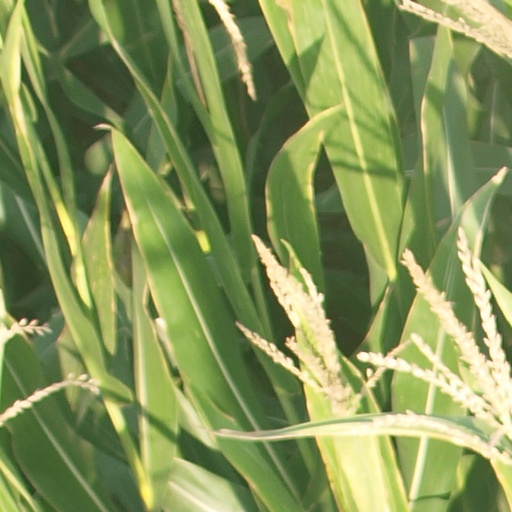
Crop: maize; corn